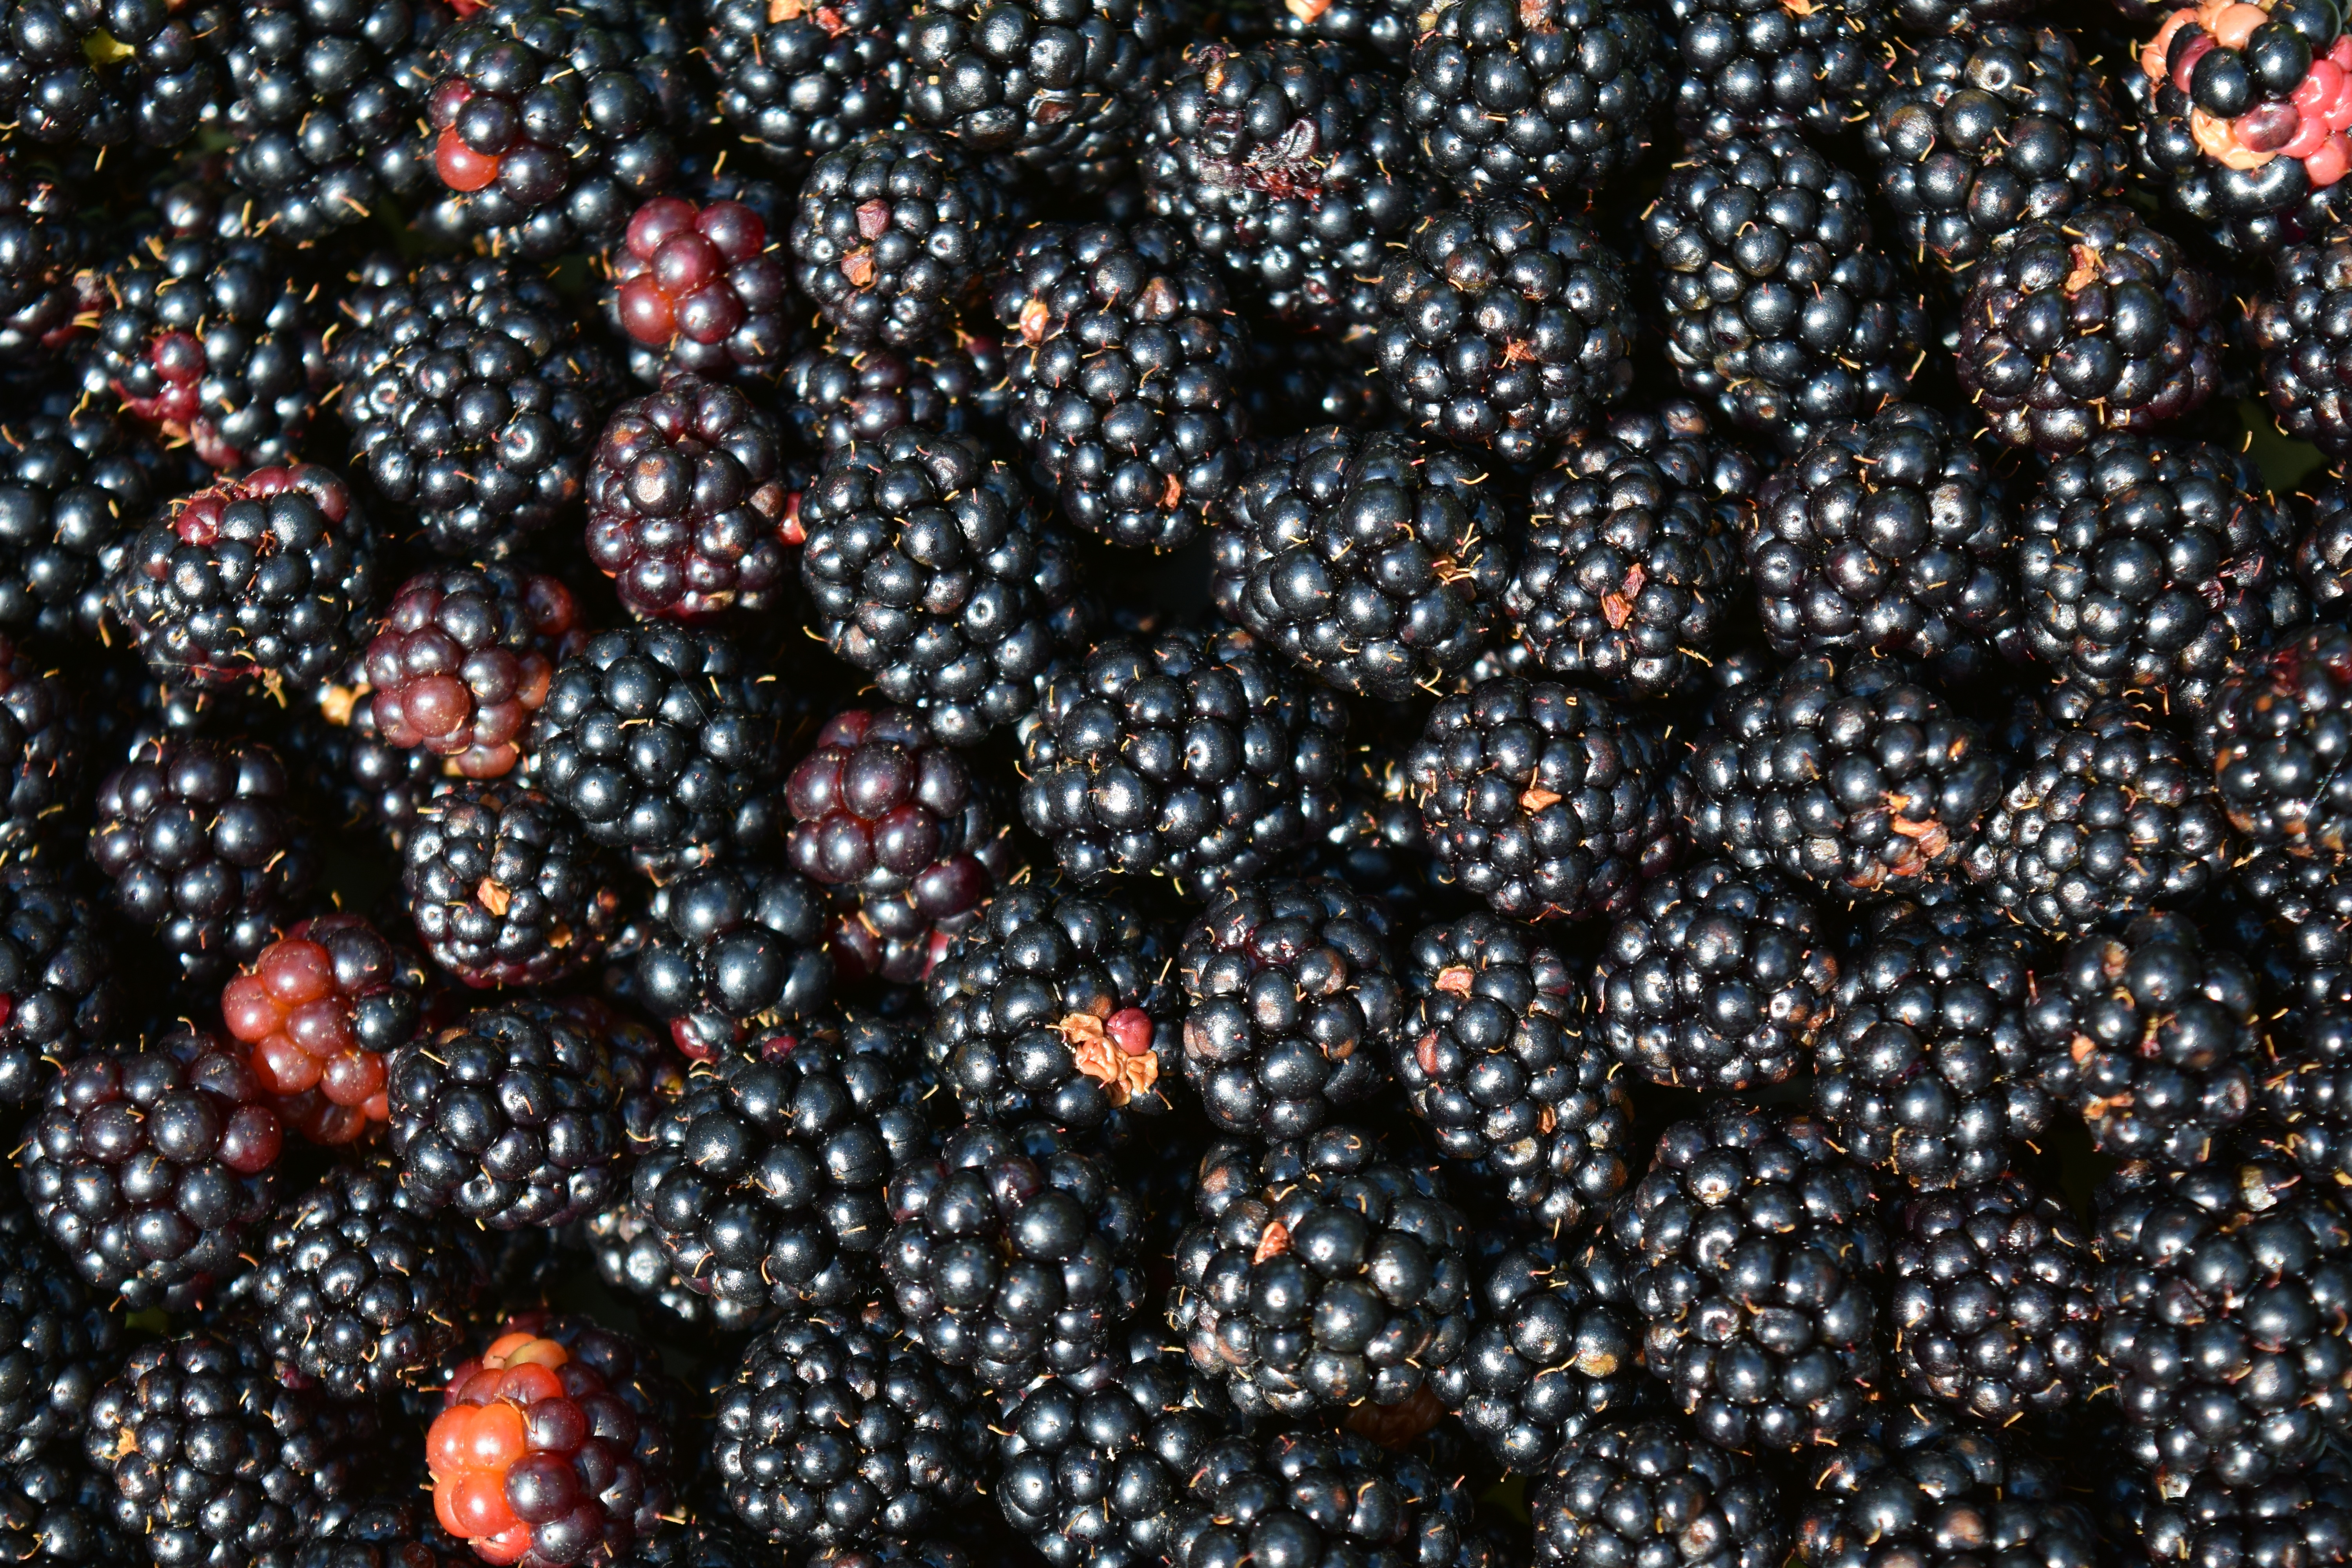
plant, fruit, berry, dark, food, produce, black, healthy, delicious, blackberry, background, berries, vitamins, frisch, blackberries, bilberry, frutti di bosco, zante currant, boysenberry